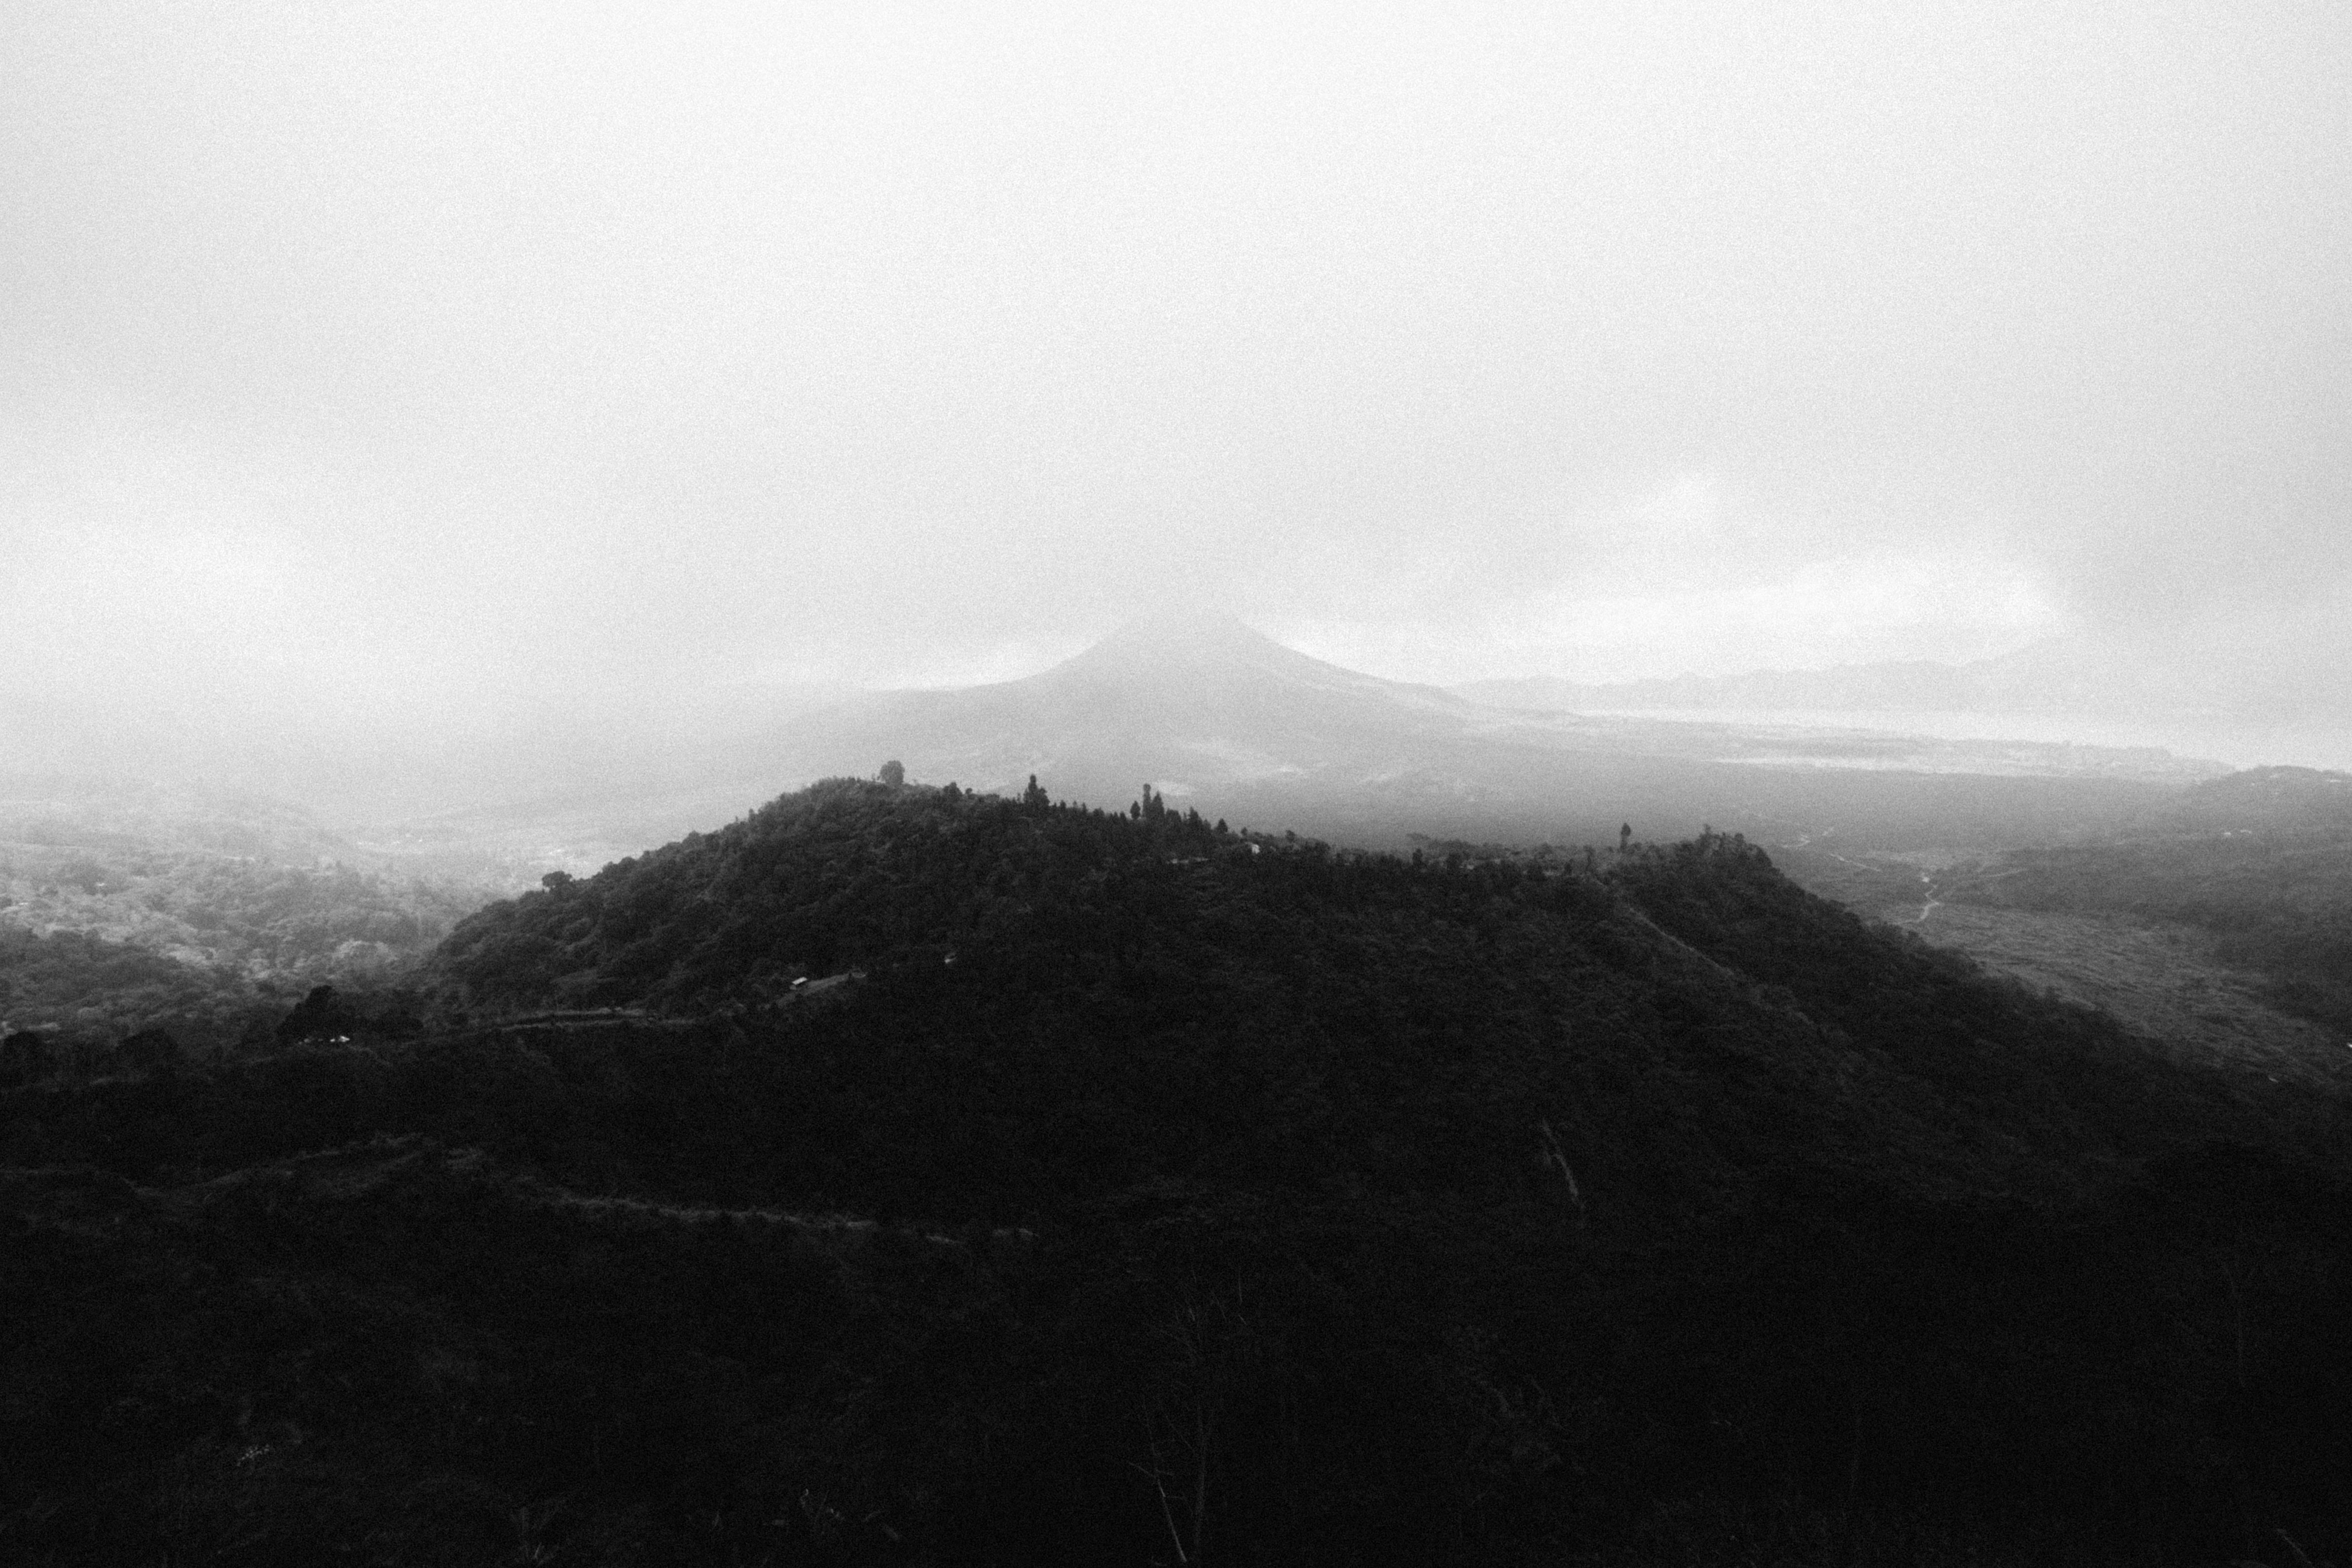
nature, horizon, mountain, snow, cloud, black and white, fog, mist, morning, hill, dawn, atmosphere, weather, haze, darkness, monochrome, summit, landform, monochrome photography, geographical feature, atmospheric phenomenon, atmosphere of earth, mountainous landforms